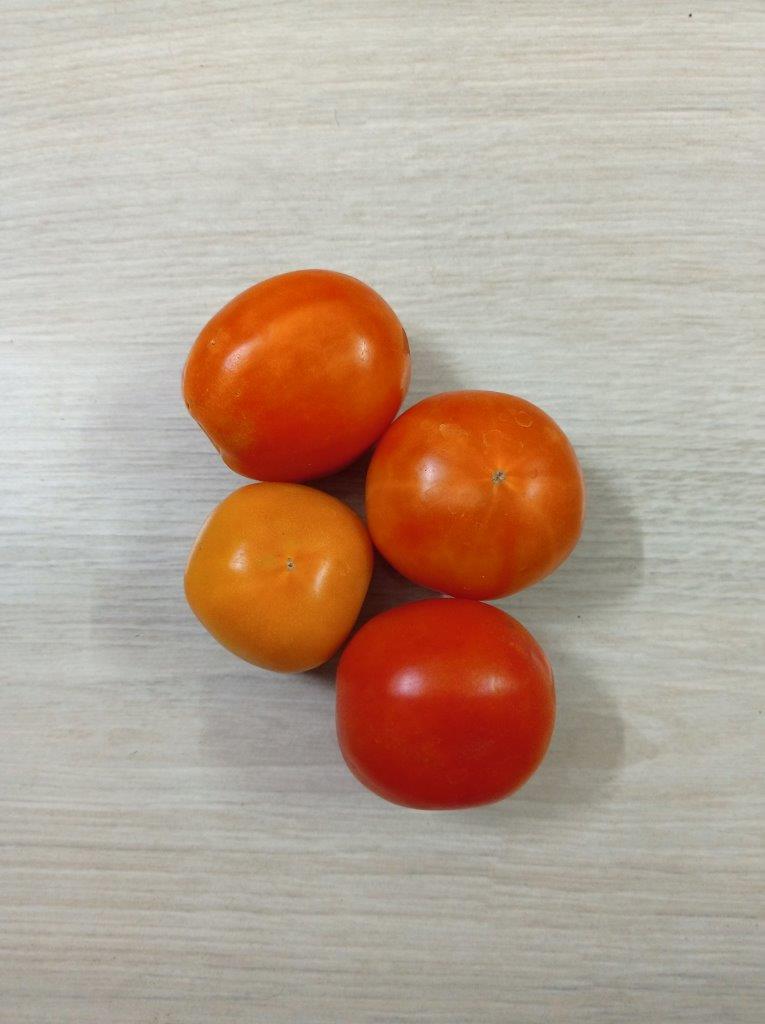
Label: Fresh